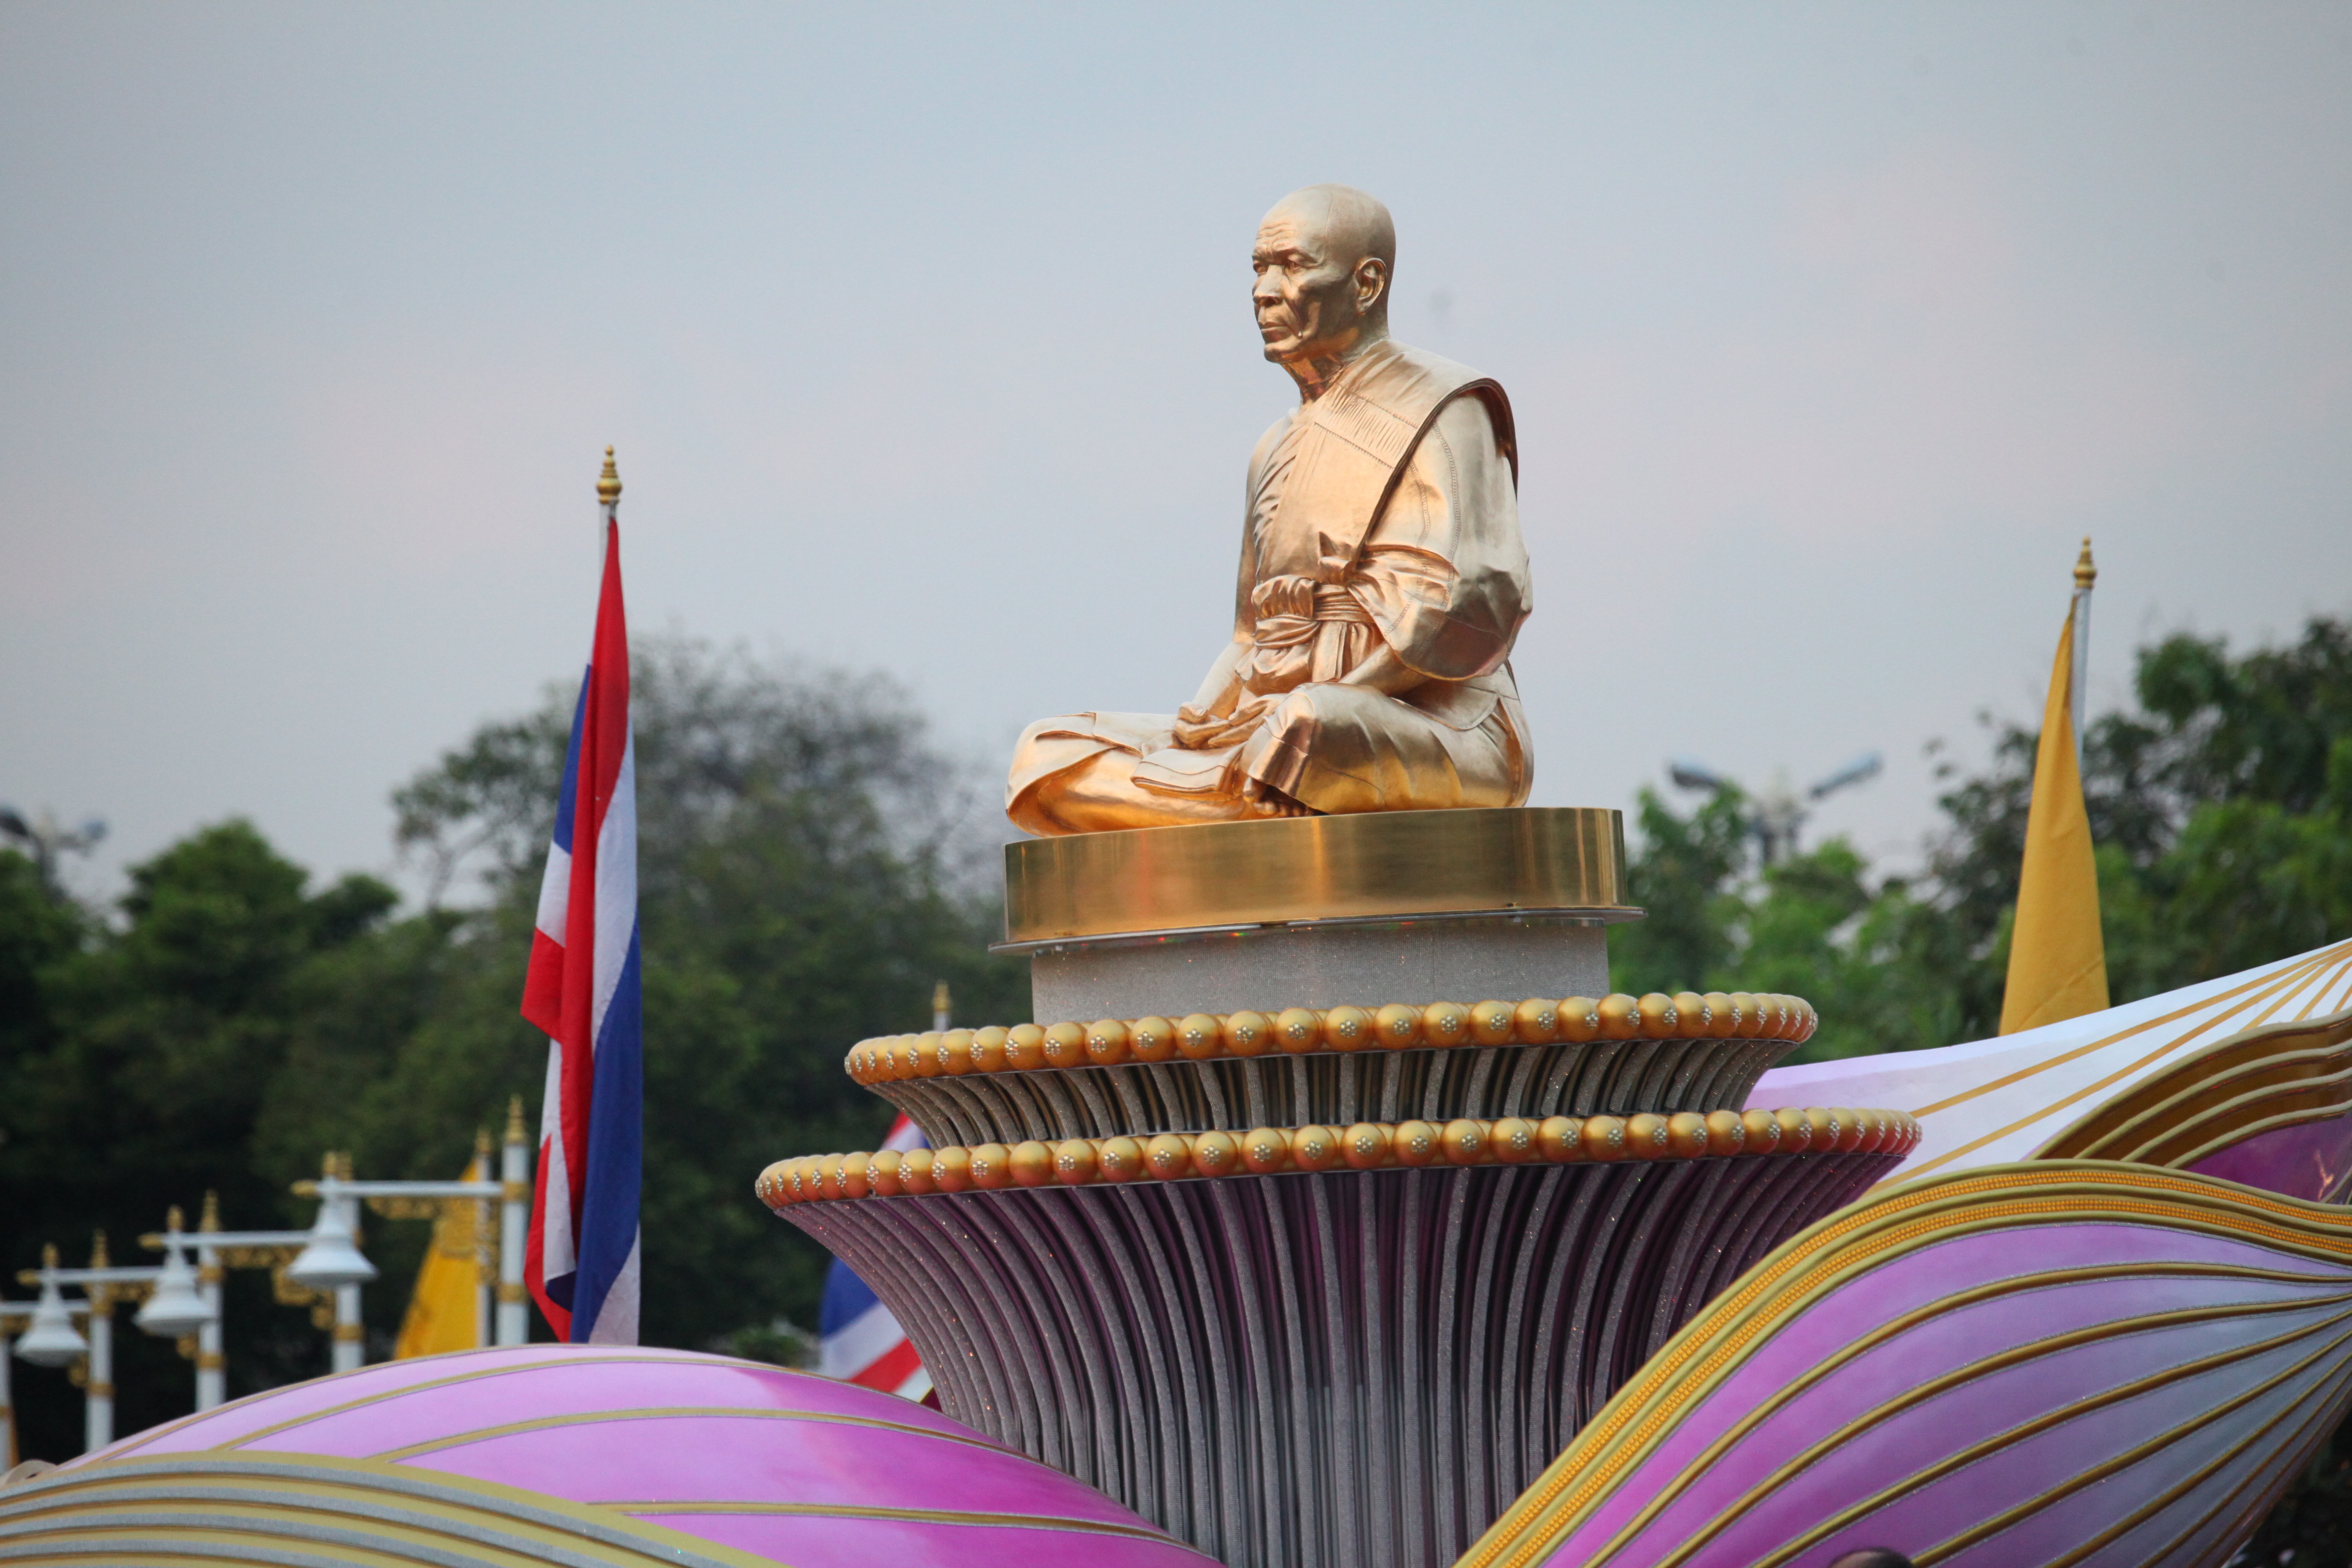
vacation, statue, amusement park, color, park, monk, buddhism, leisure, thailand, gold, temple, buddha, million, wat, dhammakaya pagoda, phra dhammakaya, more than, budhas